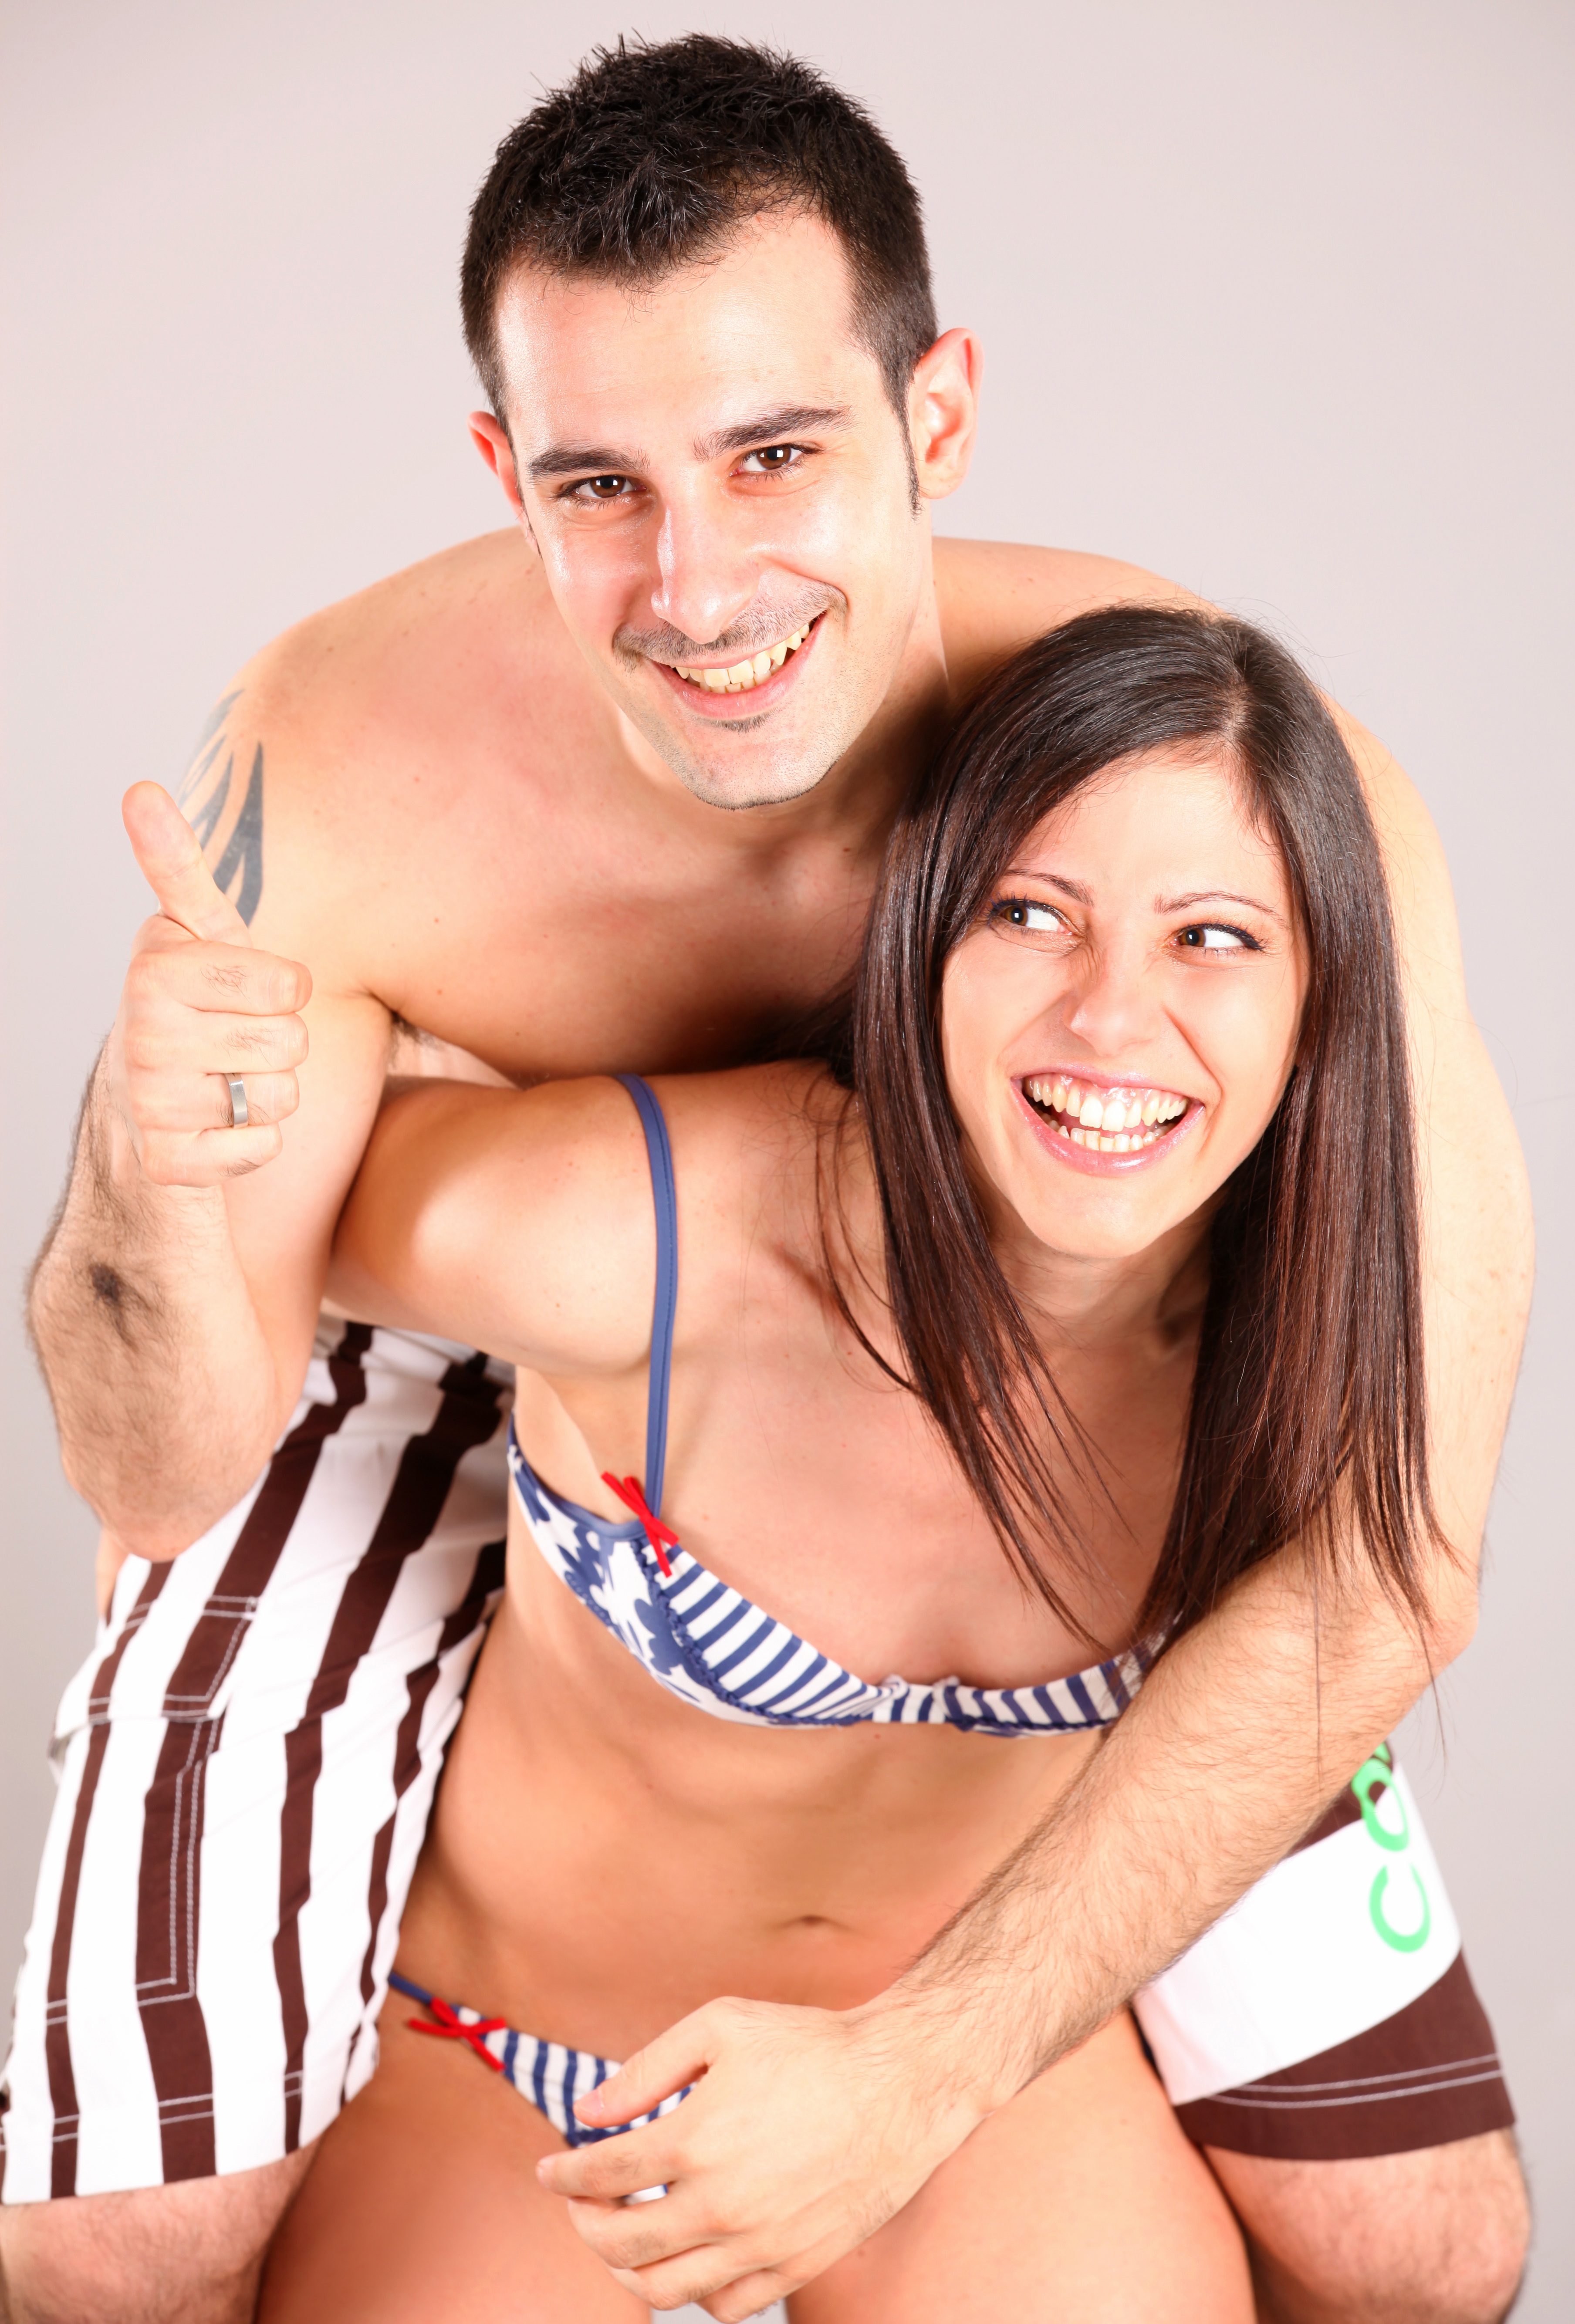
hand, ring, leg, love, heart, model, young, finger, couple, clothing, together, muscle, mouth, black hair, faith, thigh, intimacy, beauty, laughter, boyfriends, pleasure, emotion, couples, charm, valentine's day, abdomen, photo shoot, in love, fall in love, boy and girl, spouses, undergarment, compicit